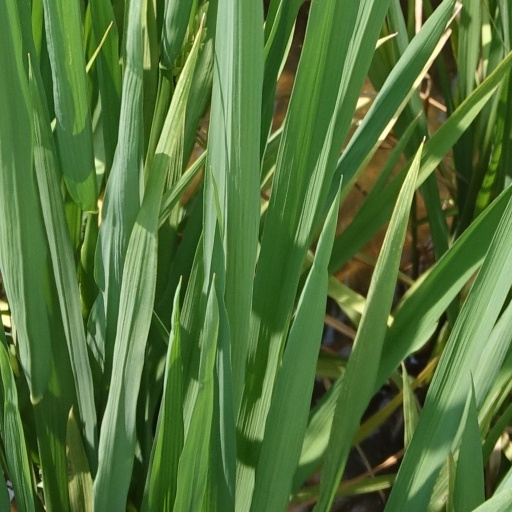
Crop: rice